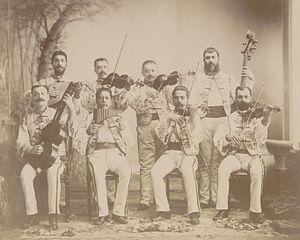
La cobza, kobza, kobuza, kobouz ou coboz est un instrument de musique à cordes d'Europe de l'Est dont le nom dérive du kopuz d'Asie centrale. Elle existe en Ukraine, Moldavie, Roumanie et Hongrie. Le joueur de cobza est un cobzar et en joue avec un plectre en plume.
Les manele forment un style de musique qui s'est développé dans les Balkans et entre autres, parmi les Roms, notamment ceux de Roumanie. Les manele sont également écoutées en République de Moldavie, en Bulgarie, en Serbie, en Albanie et au Kosovo, en Turquie et en Grèce.
Les Lăutari ou Leoutars sont des musiciens traditionnels de Roumanie et de Moldavie. Certains sont Roms, d'autres non. Ils forment des groupes de quatre à dix musiciens nommés tarafs.
Grigoraș Dinicu est un compositeur et violoniste roumain de la première moitié du XXᵉ siècle.